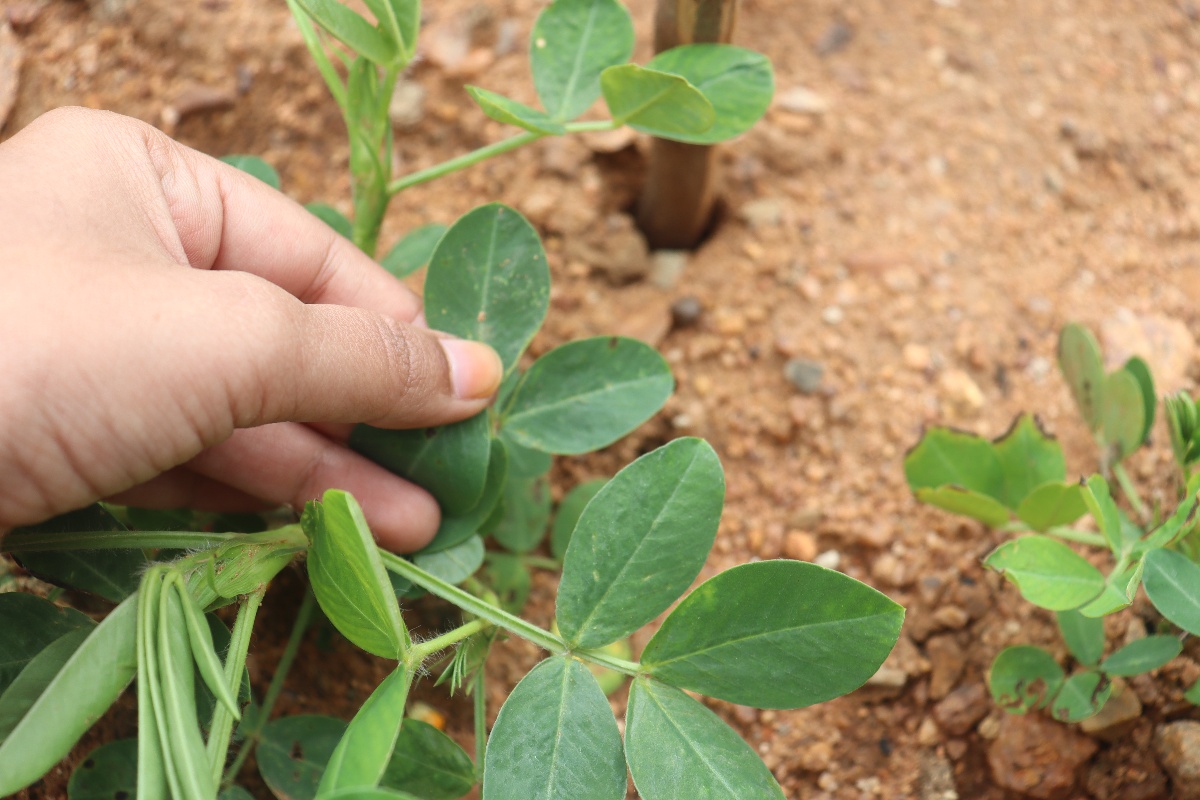
Label: healthy leaf